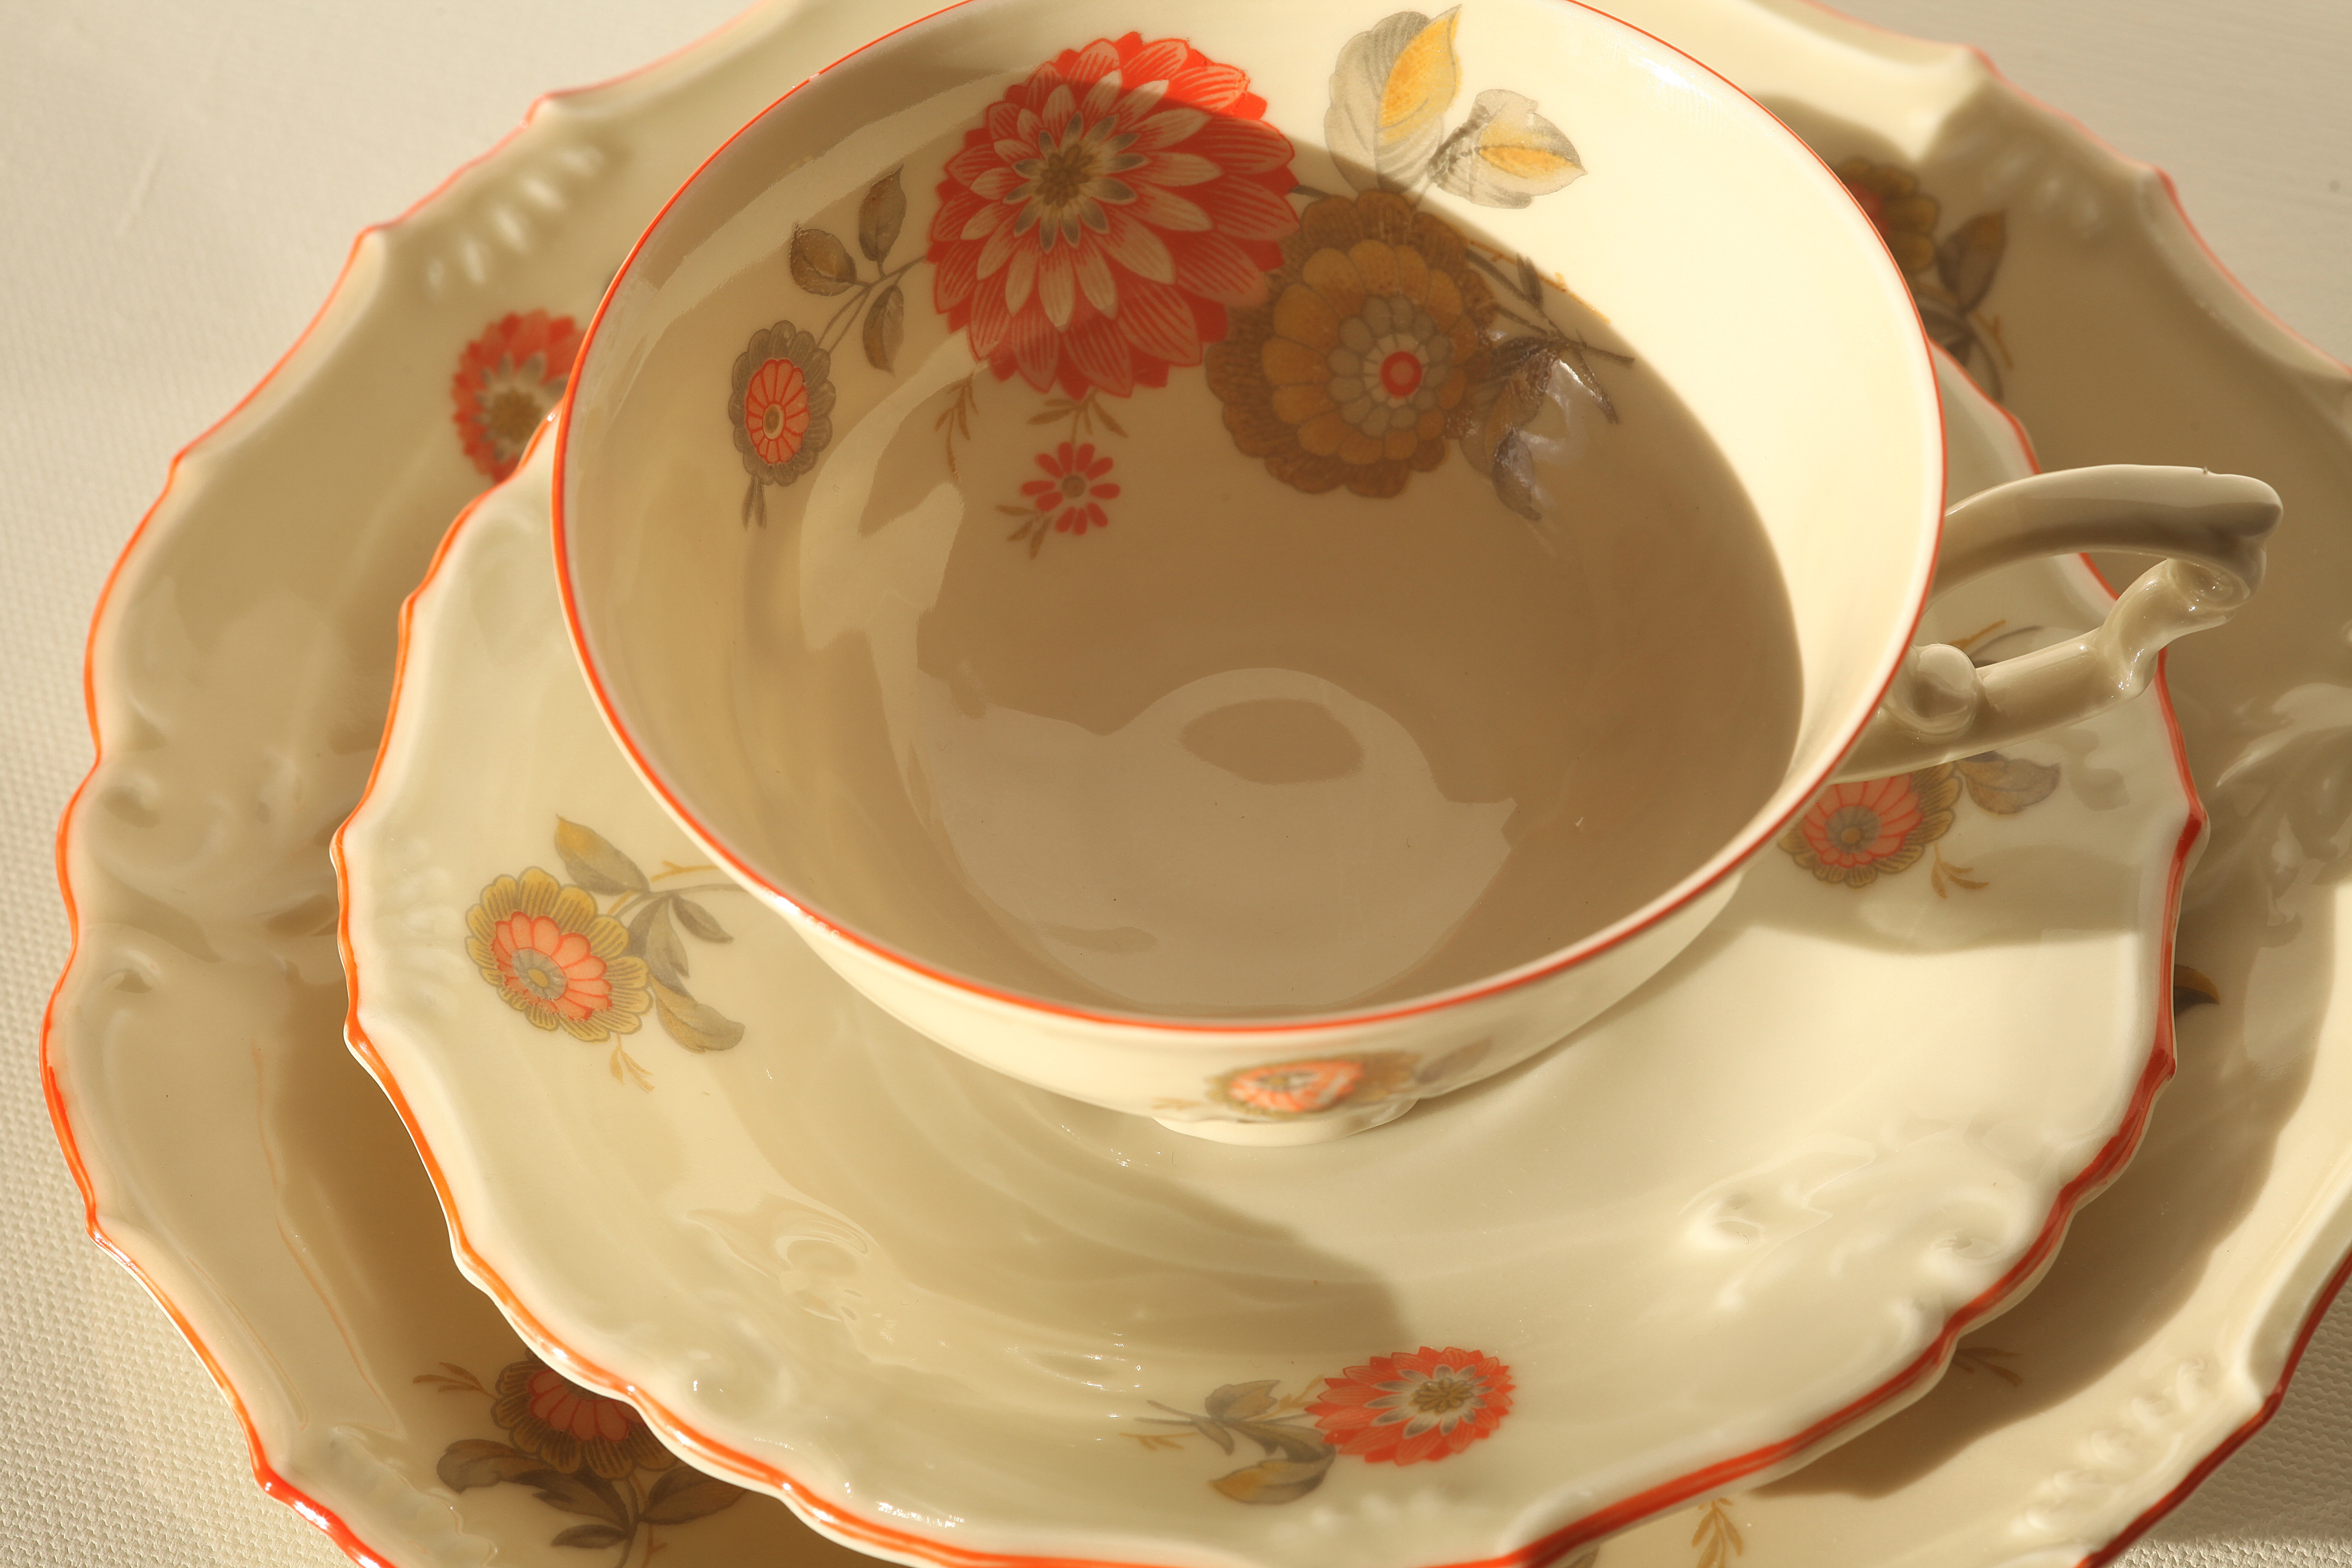
cup, food, saucer, plate, romance, memory, tableware, icing, porcelain, cover, coffee party, coffee mugs, builds, dishware, serveware, old ladies